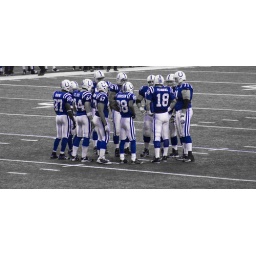
the boys in blue